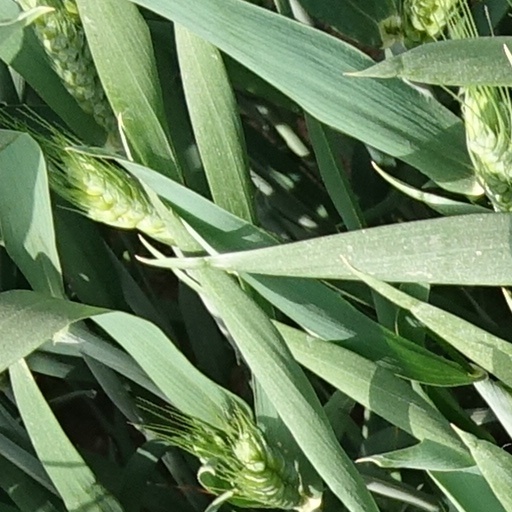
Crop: wheat